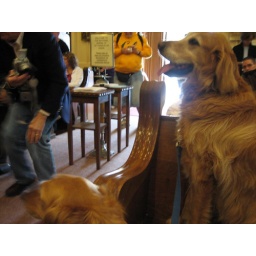
This golden retriever was about to be sprinkled with holy water and blessed by the priest.